Joe Goss

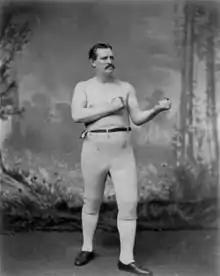
Paddy Ryan

In the most significant defeat of his career, Goss lost the bare-knuckle heavyweight championship to Paddy Ryan on 30 May 1880 in Collier's Station, West Virginia. The bout was certainly not Ryan's first prize fight, but it may have been his first with bare knuckles. Goss at nearly forty-two was overwhelmed by his youthful twenty-nine year old opponent. In the 87th round, Goss was unable to continue the championship contest and it was stopped after ninety minutes. In the final round, Ryan knocked out Goss with a well placed right. Up until that time the fight was tight and well contested. Goss's seconds claimed a foul in the 87th, and with him being unable to continue, the judges awarded the bout to Ryan after one hour and twenty-seven minutes, a very lengthy contest. Goss appeared winded, but Ryan was terribly battered around the face and body. Goss had as much as a twenty-pound weight disadvantage and nearly a six-inch disadvantage in height, a discrepancy which would have never been allowed in today's boxing, and may have made the difference in the match. It had earlier been made clear to the combatants by the Mayor of nearby Pittsburgh that the illegal fight would not take place in his city.